Canadian canoe routes

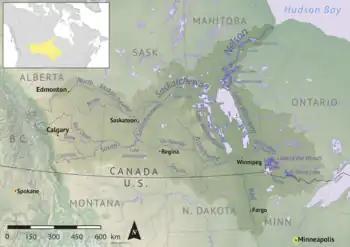
The Saskatchewan River drains the prairies east into Lake Winnipeg.The Nelson River drains Lake Winnipeg northeast into Hudson Bay.The Red River comes in from the south.

The Saskatchewan River enters Lake Winnipeg at Grand Rapids, Manitoba. Around these rapids to Cedar Lake. (Cedar Lake is one of the chain of lakes that look like a single lake west of Lake Winnipeg.) Although it was not much used, a route ran from Cedar Lake south over the Mossy portage to Lake Winnipegosis and then the mile-and-a-half Meadow Portage to Lake Manitoba and then at least of Portage la Prairie to the Assiniboine River. Another route reached Lake Manitoba from Lake Winnipeg via the Dauphin River. Up the Saskatchewan, past Cumberland House and up the North Saskatchewan River almost to the Rocky Mountains at Fort Edmonton and Rocky Mountain House, Alberta. The North Saskatchewan is approximately the southern limit of forested beaver country. There are no portages between Cumberland and Edmonton, but there are sand bars and stretch of strong current east of Prince Albert, Saskatchewan where canoes were dragged upstream on ropes. Above Prince Albert is the "La Montée" prairie country where voyageurs were fed by buffalo hunters. Both York boats and north canoes were used. Trade was helped by the fact that the Cree Language was spoken along the whole route. South of the river there was enough grass for horses and one could travel from Edmonton to Red River on horseback. Horses were used for speed and canoes for freight. There are, of course, no canoe routes over the Rockies.